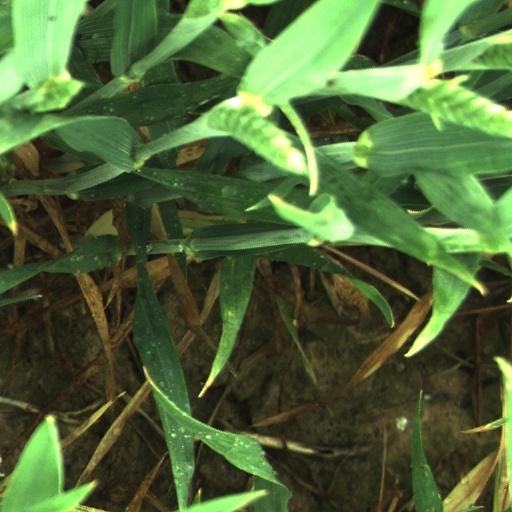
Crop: wheat